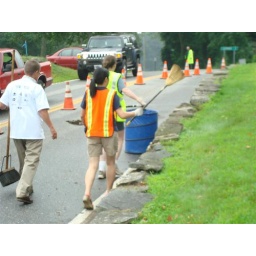
Weeding the wall by the road